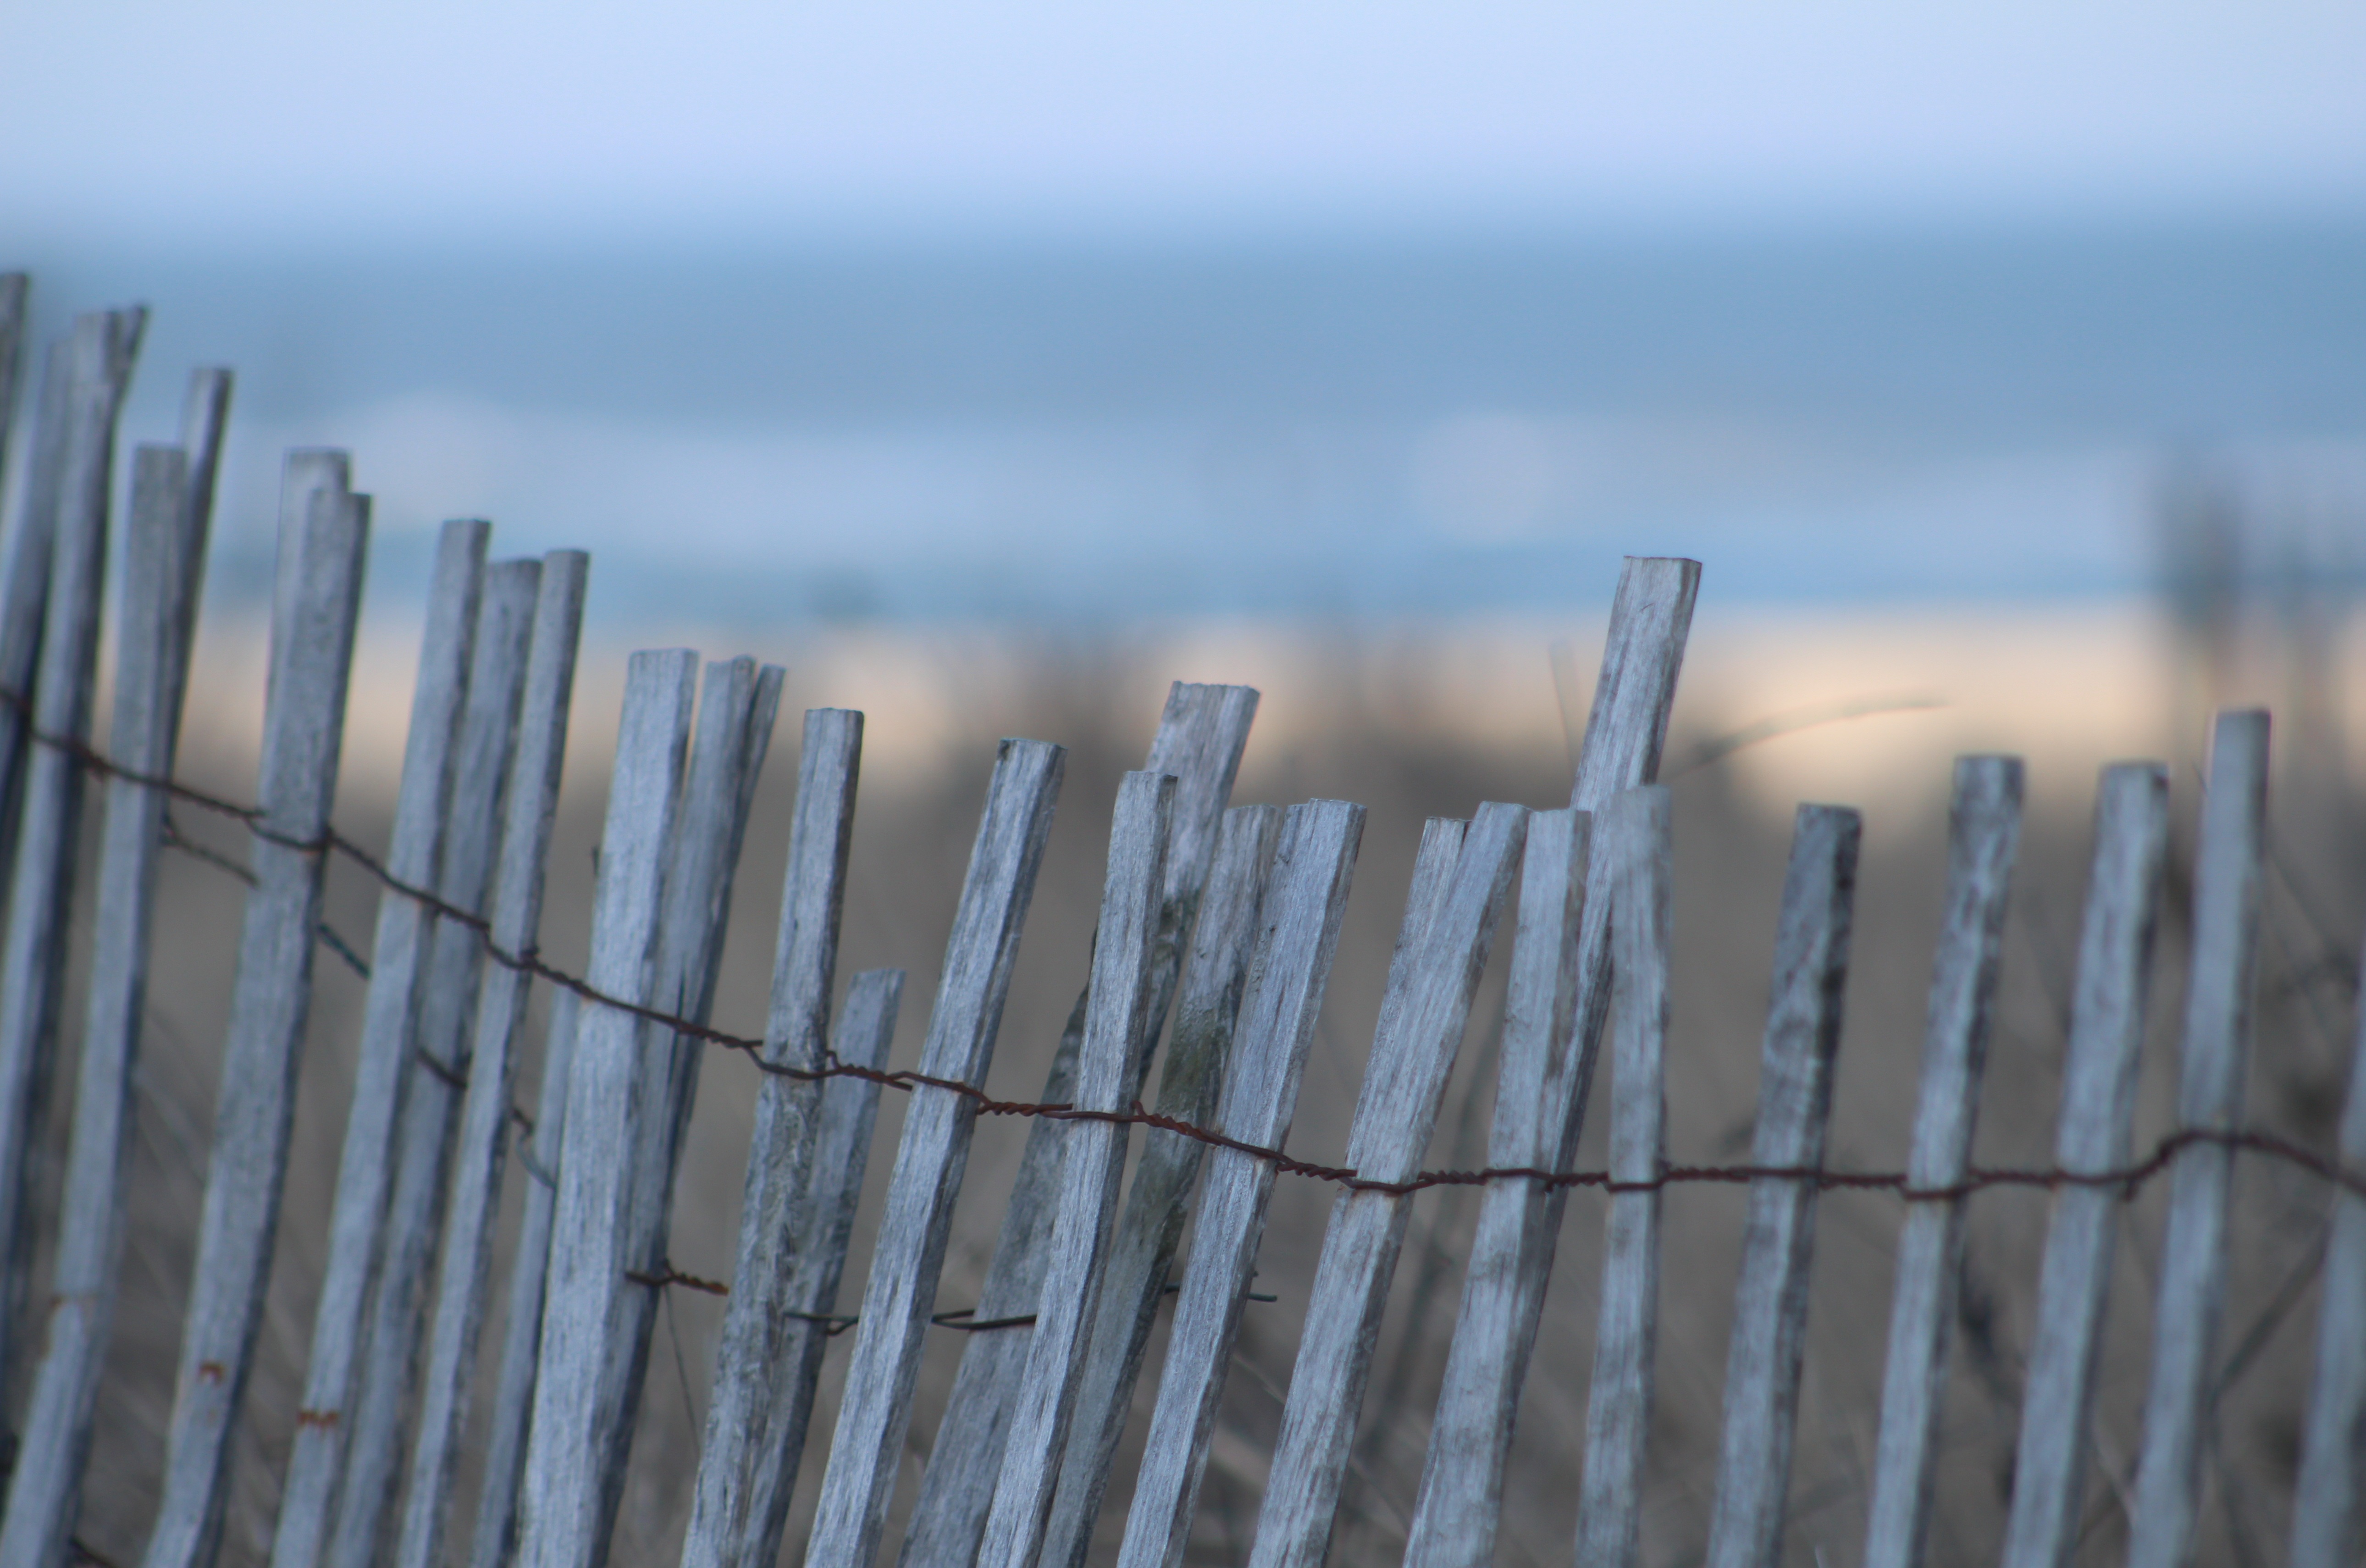
water, grass, winter, fence, sky, wood, sunlight, morning, wind, frost, wall, ice, line, freezing, atmospheric phenomenon, outdoor structure, wire fencing, home fencing